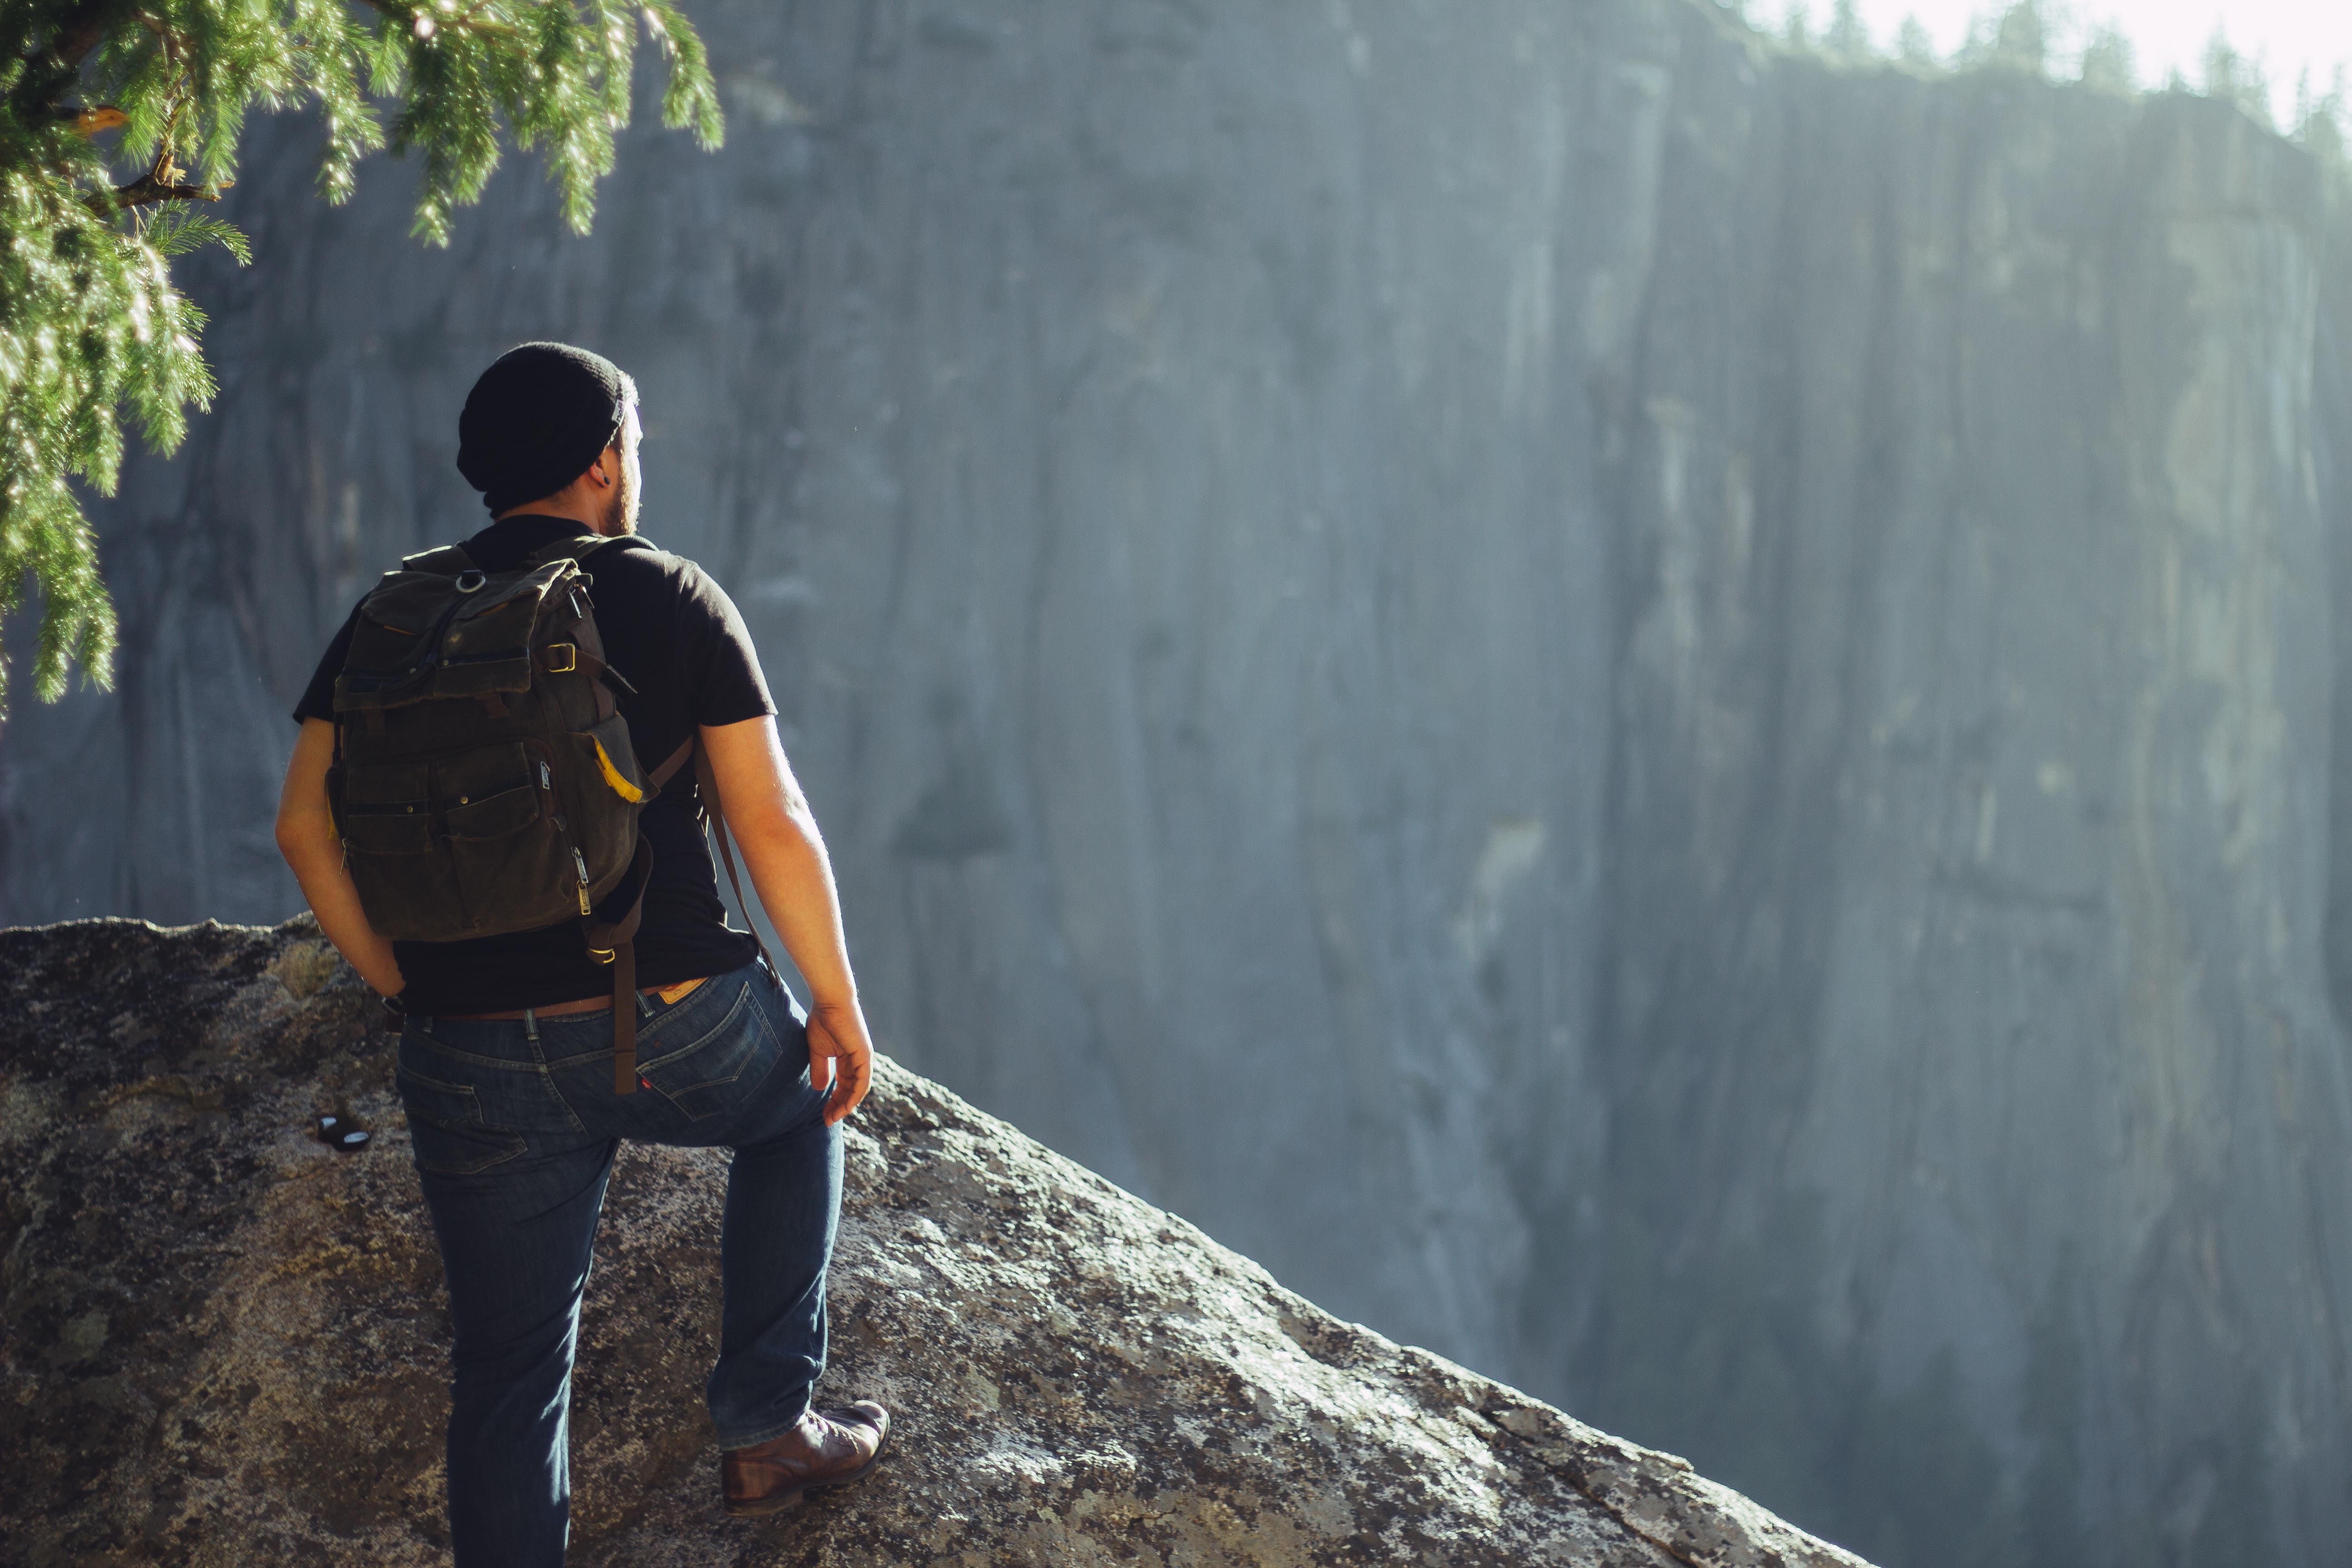
man, hiking, adventure, hiker, hike, extreme sport, geological phenomenon